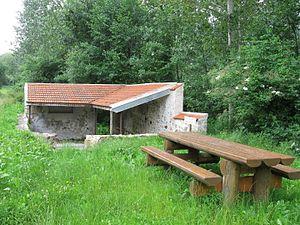
Lavoir de Vaux-sous-Coulombs entièrement rénové en 2010
Coulombs-en-Valois est une commune française située dans le département de Seine-et-Marne en région Île-de-France.